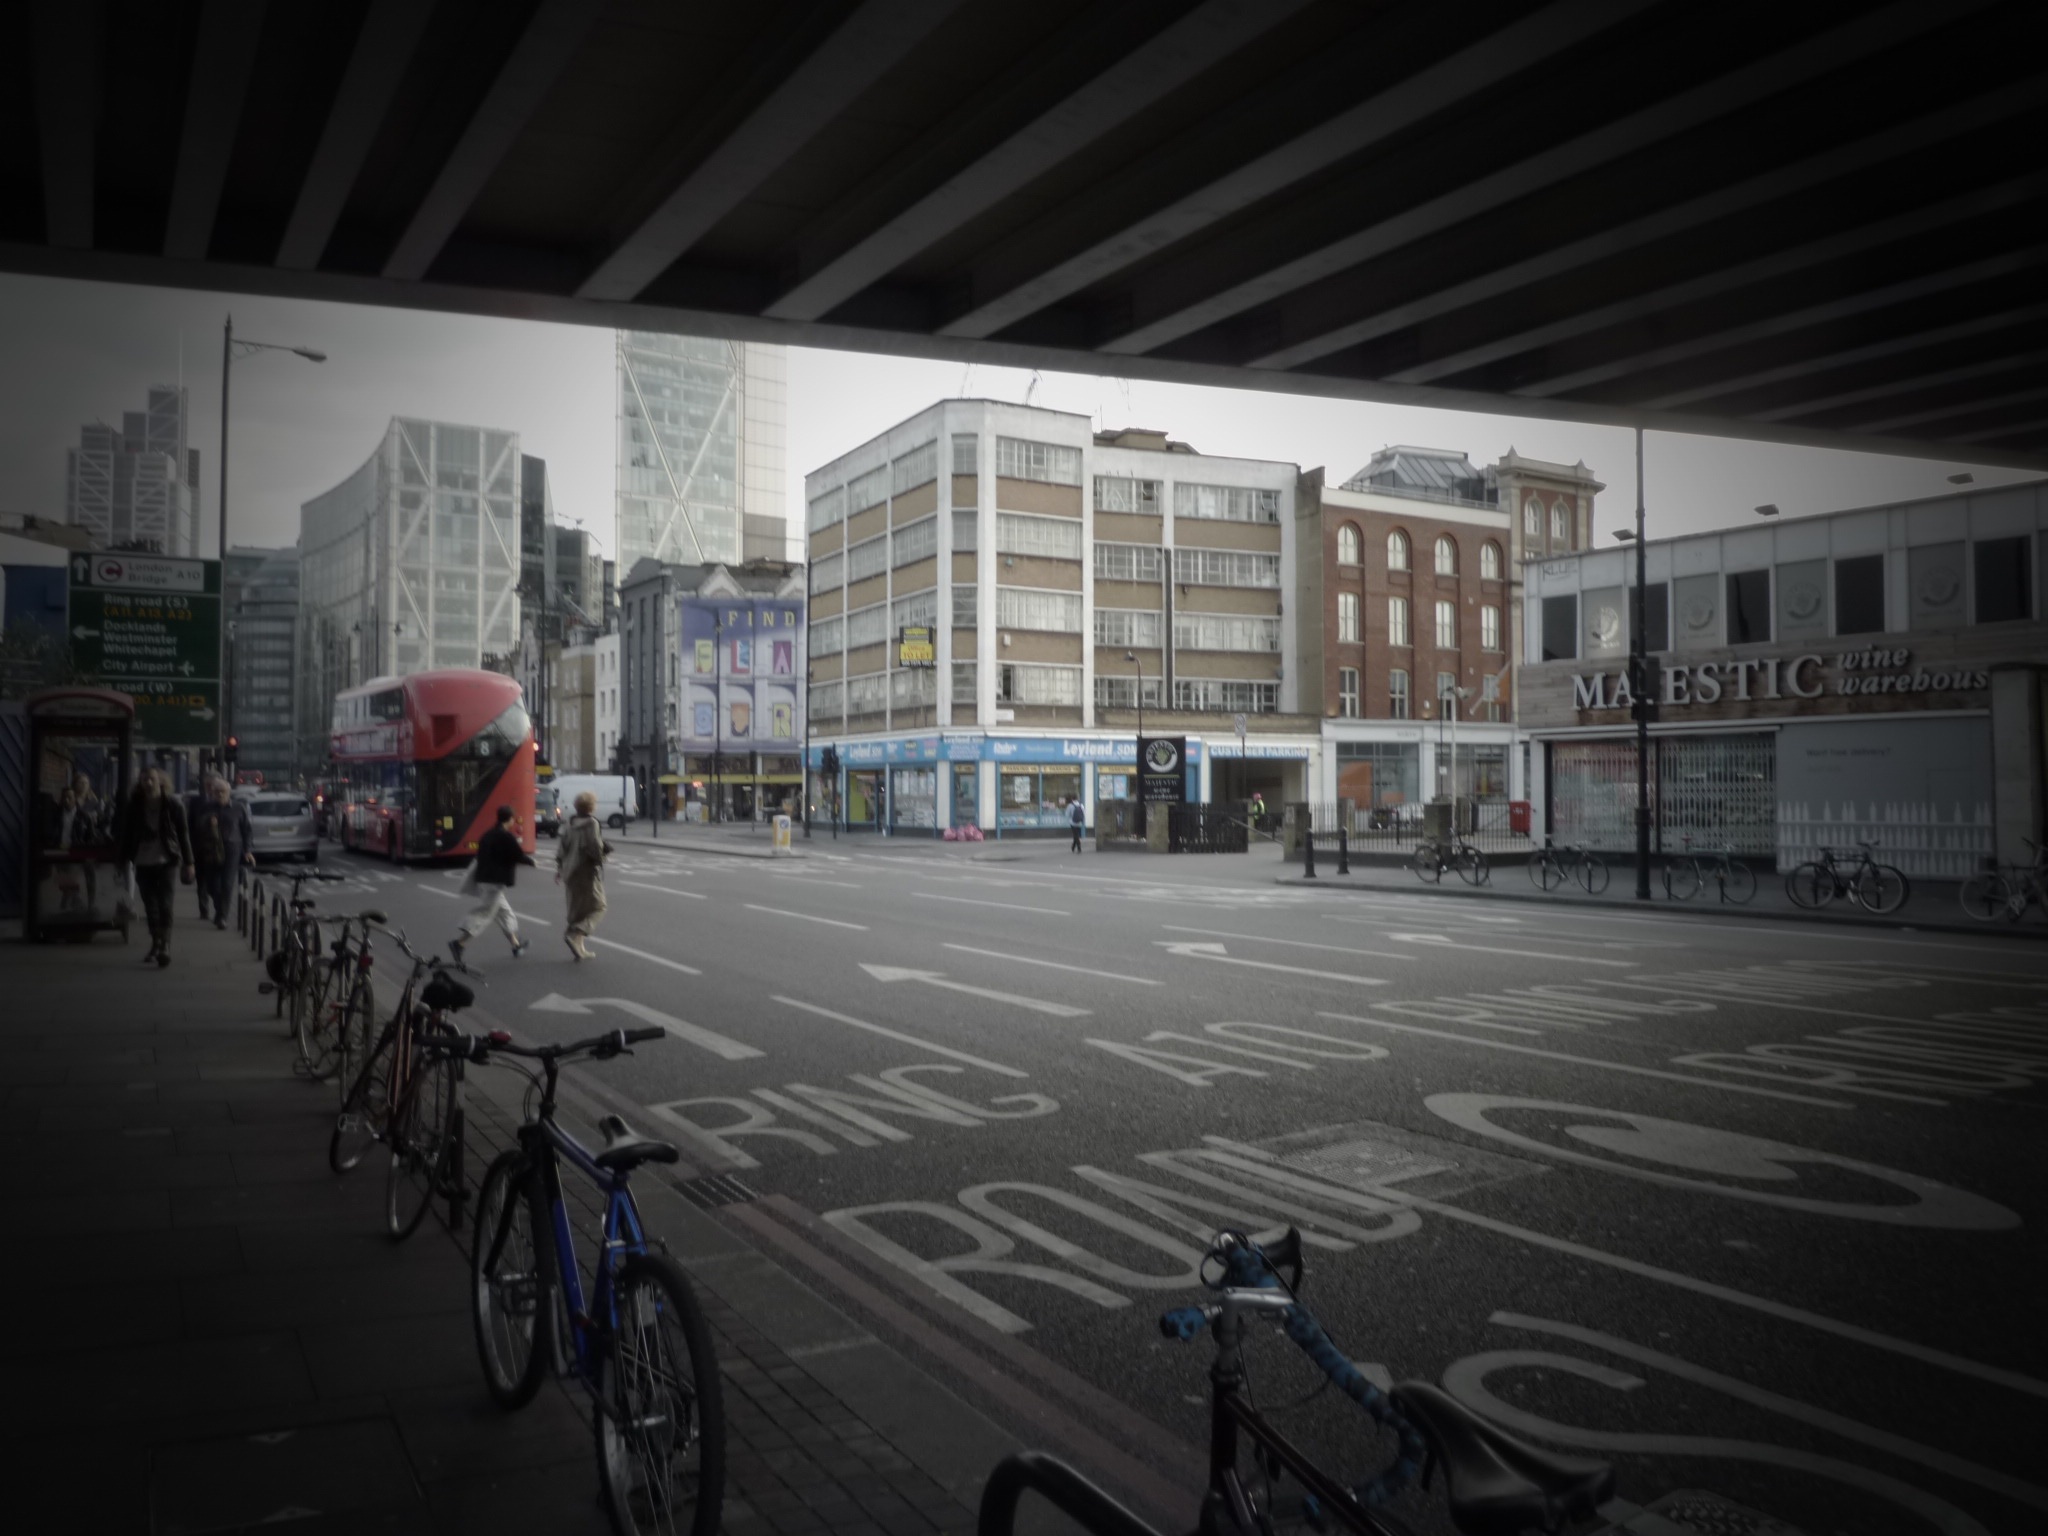
architecture, road, traffic, street, night, town, building, city, urban, cityscape, downtown, transportation, transport, vehicle, tower, uk, london, infrastructure, metropolis, urban area